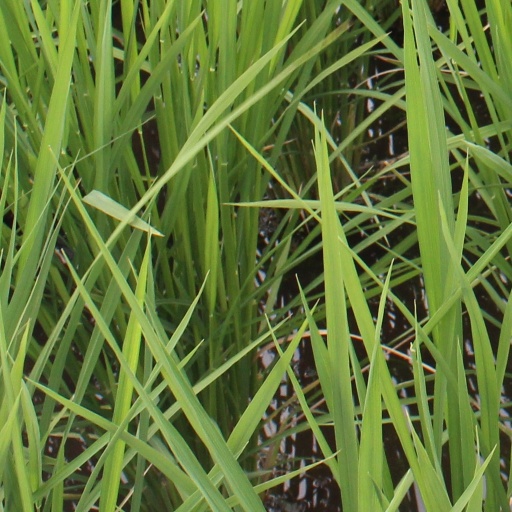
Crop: rice